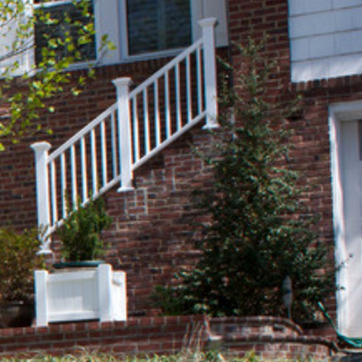
Material: brick